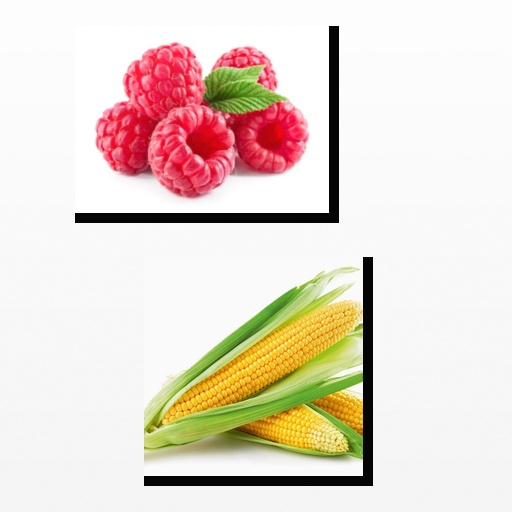
Food items: raspberry, corn